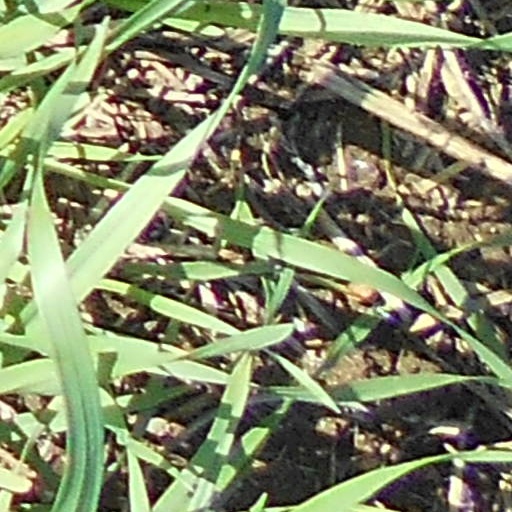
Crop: wheat